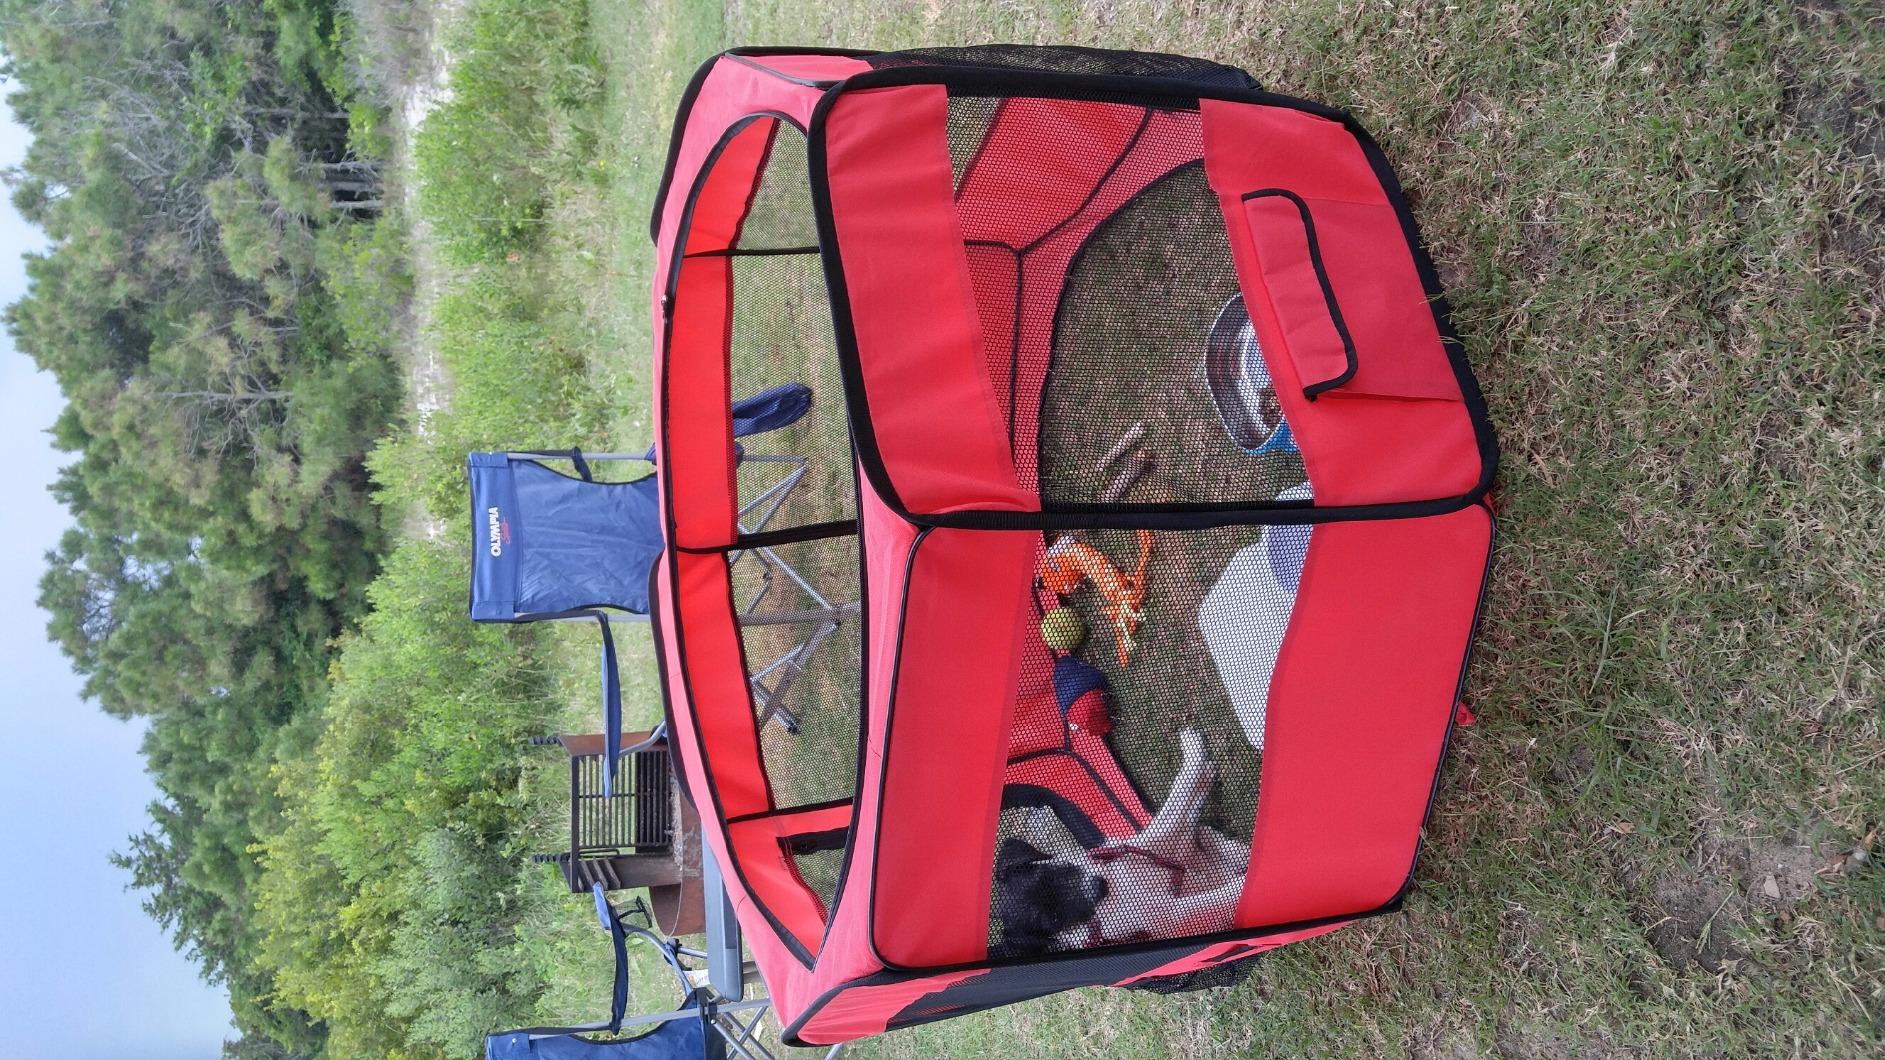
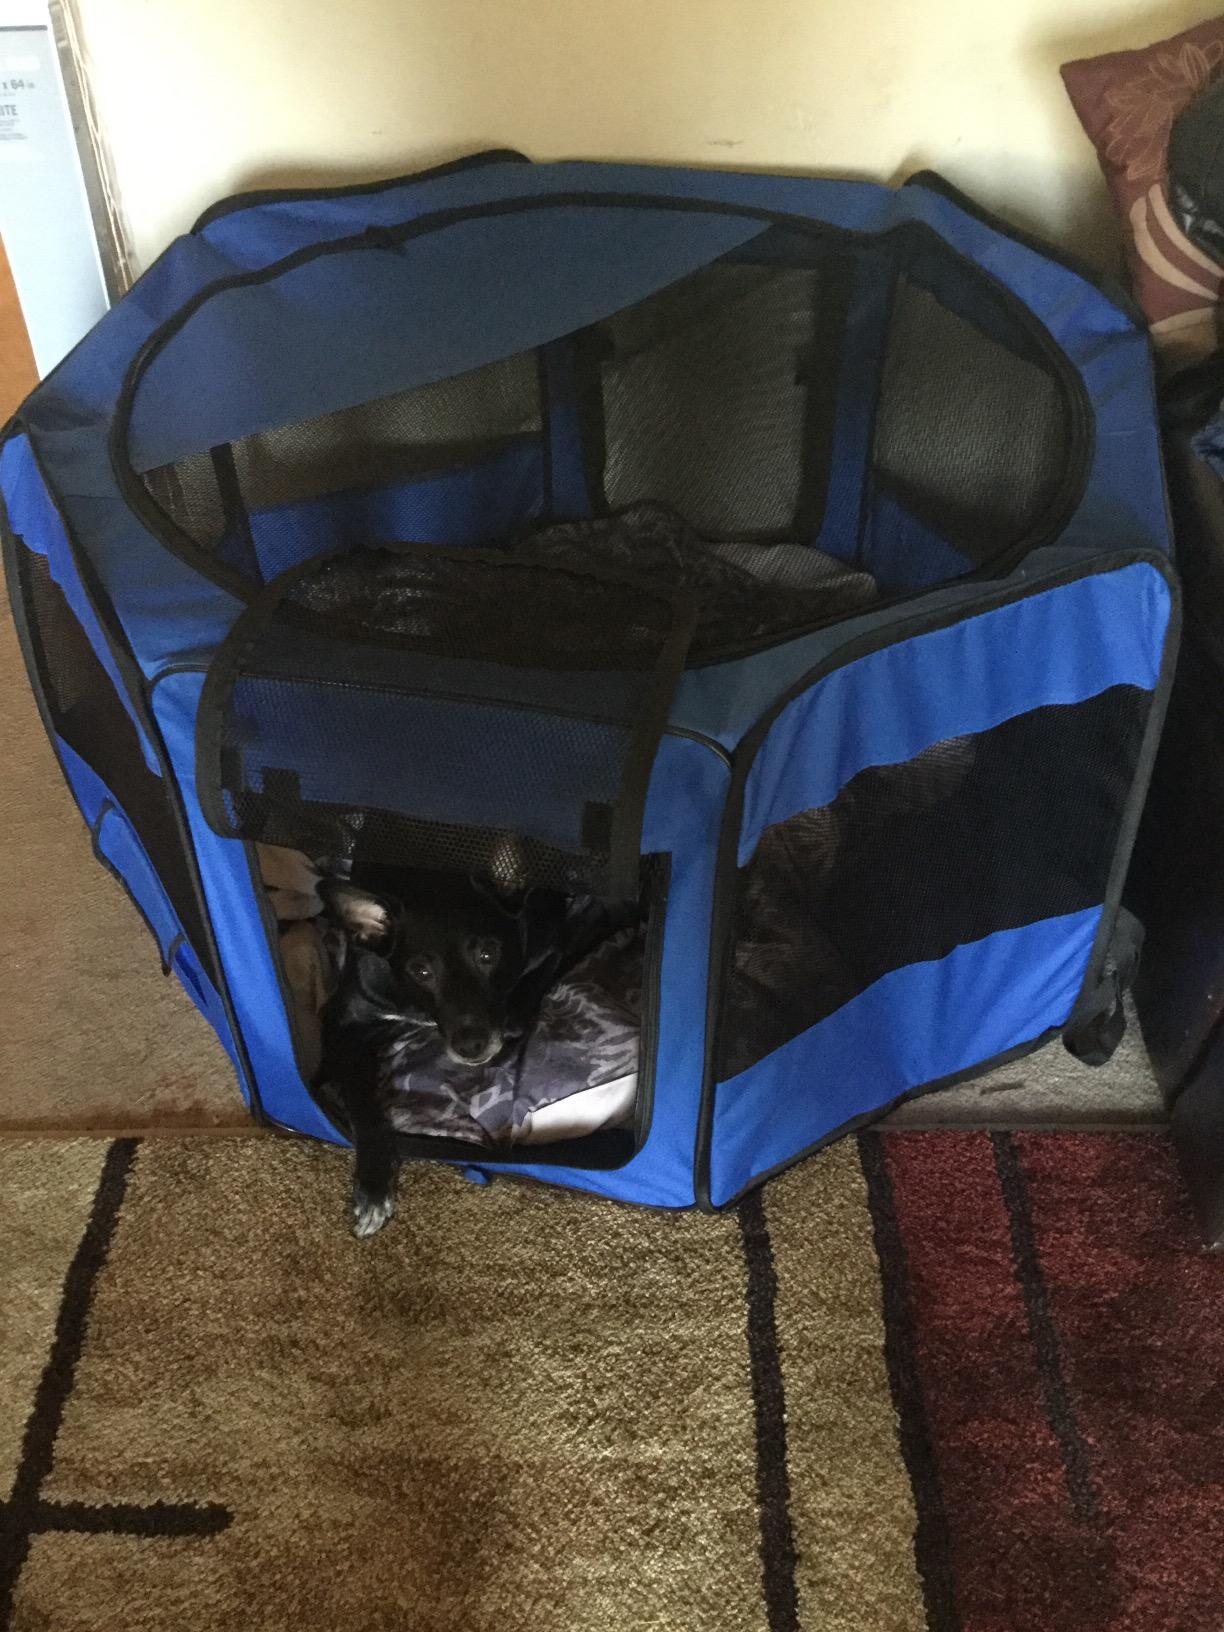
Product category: items_kennel
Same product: no